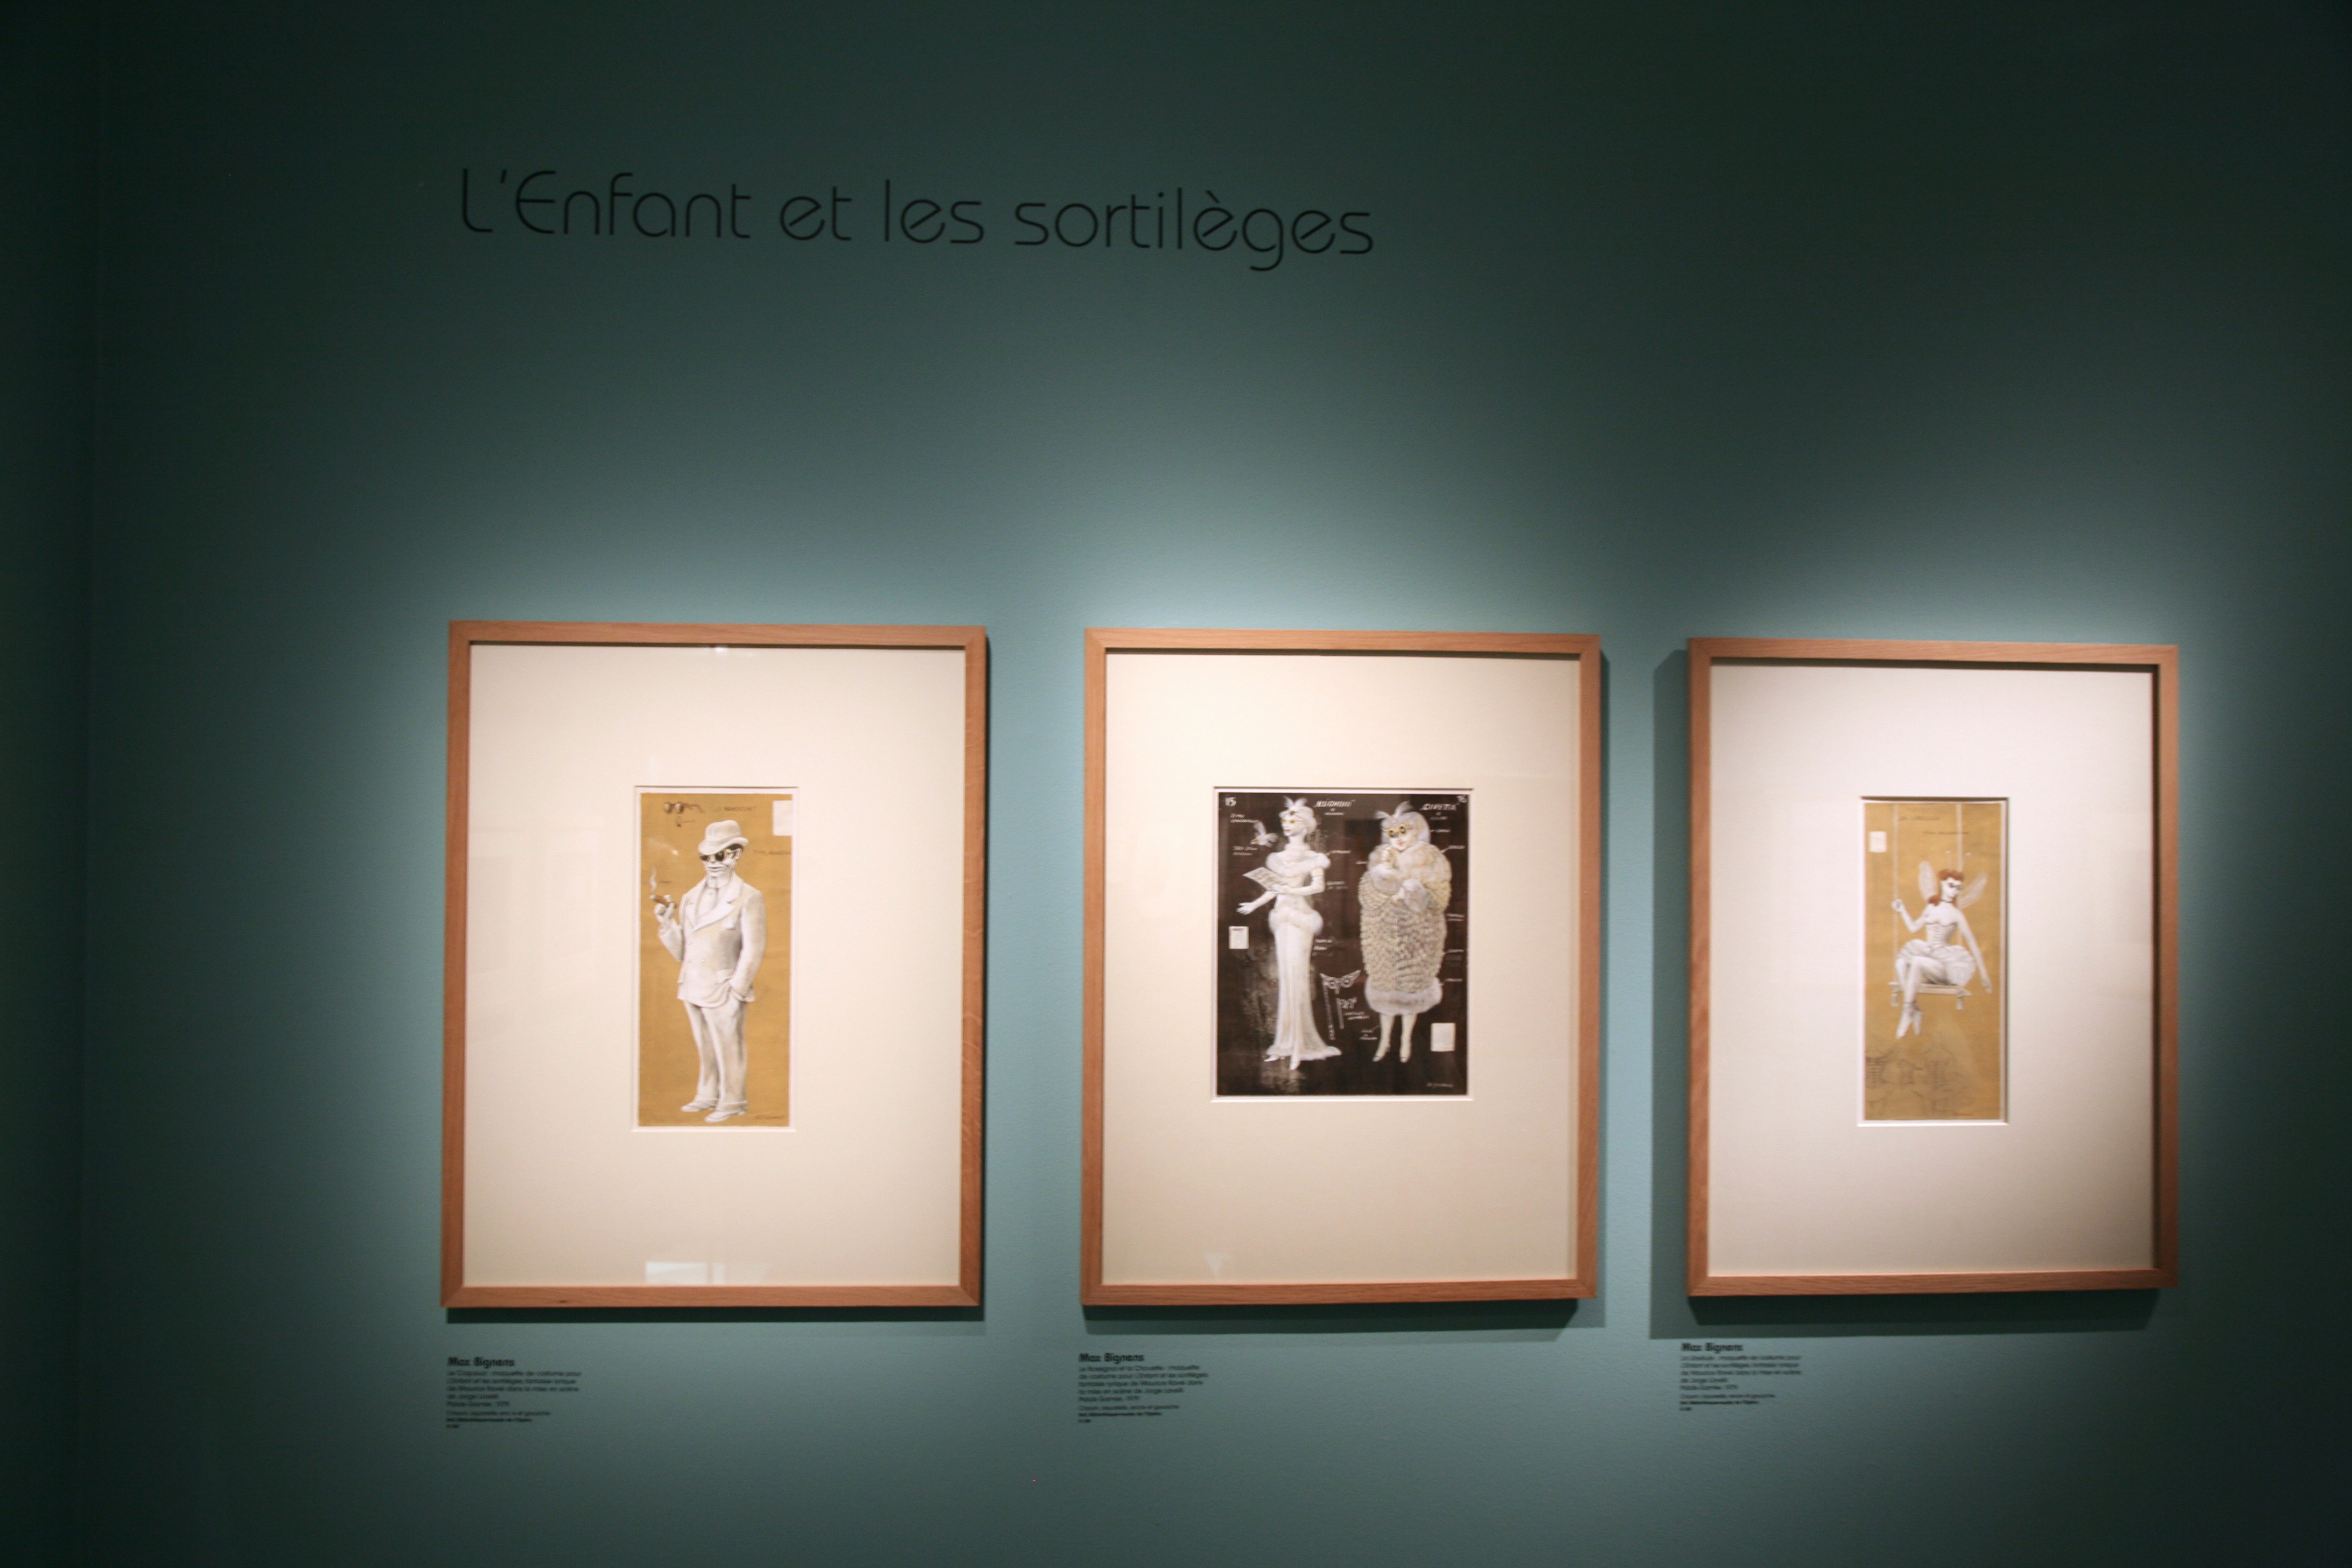
paris, opera, painting, brand, art, exposition, design, bnf, picture frame, exhibition, palaisgarnier, operadeparis, liebermann, rolfliebermann, modern art, art gallery